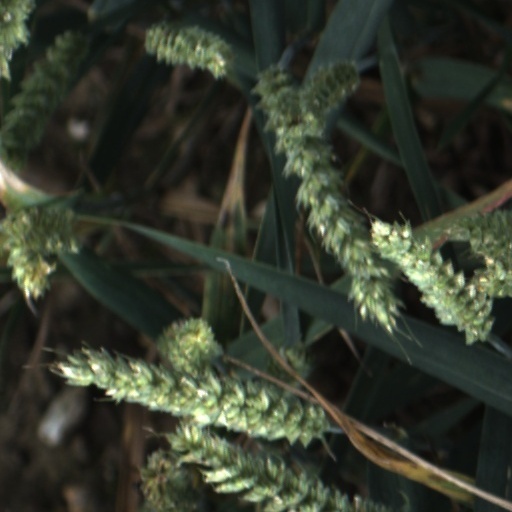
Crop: wheat